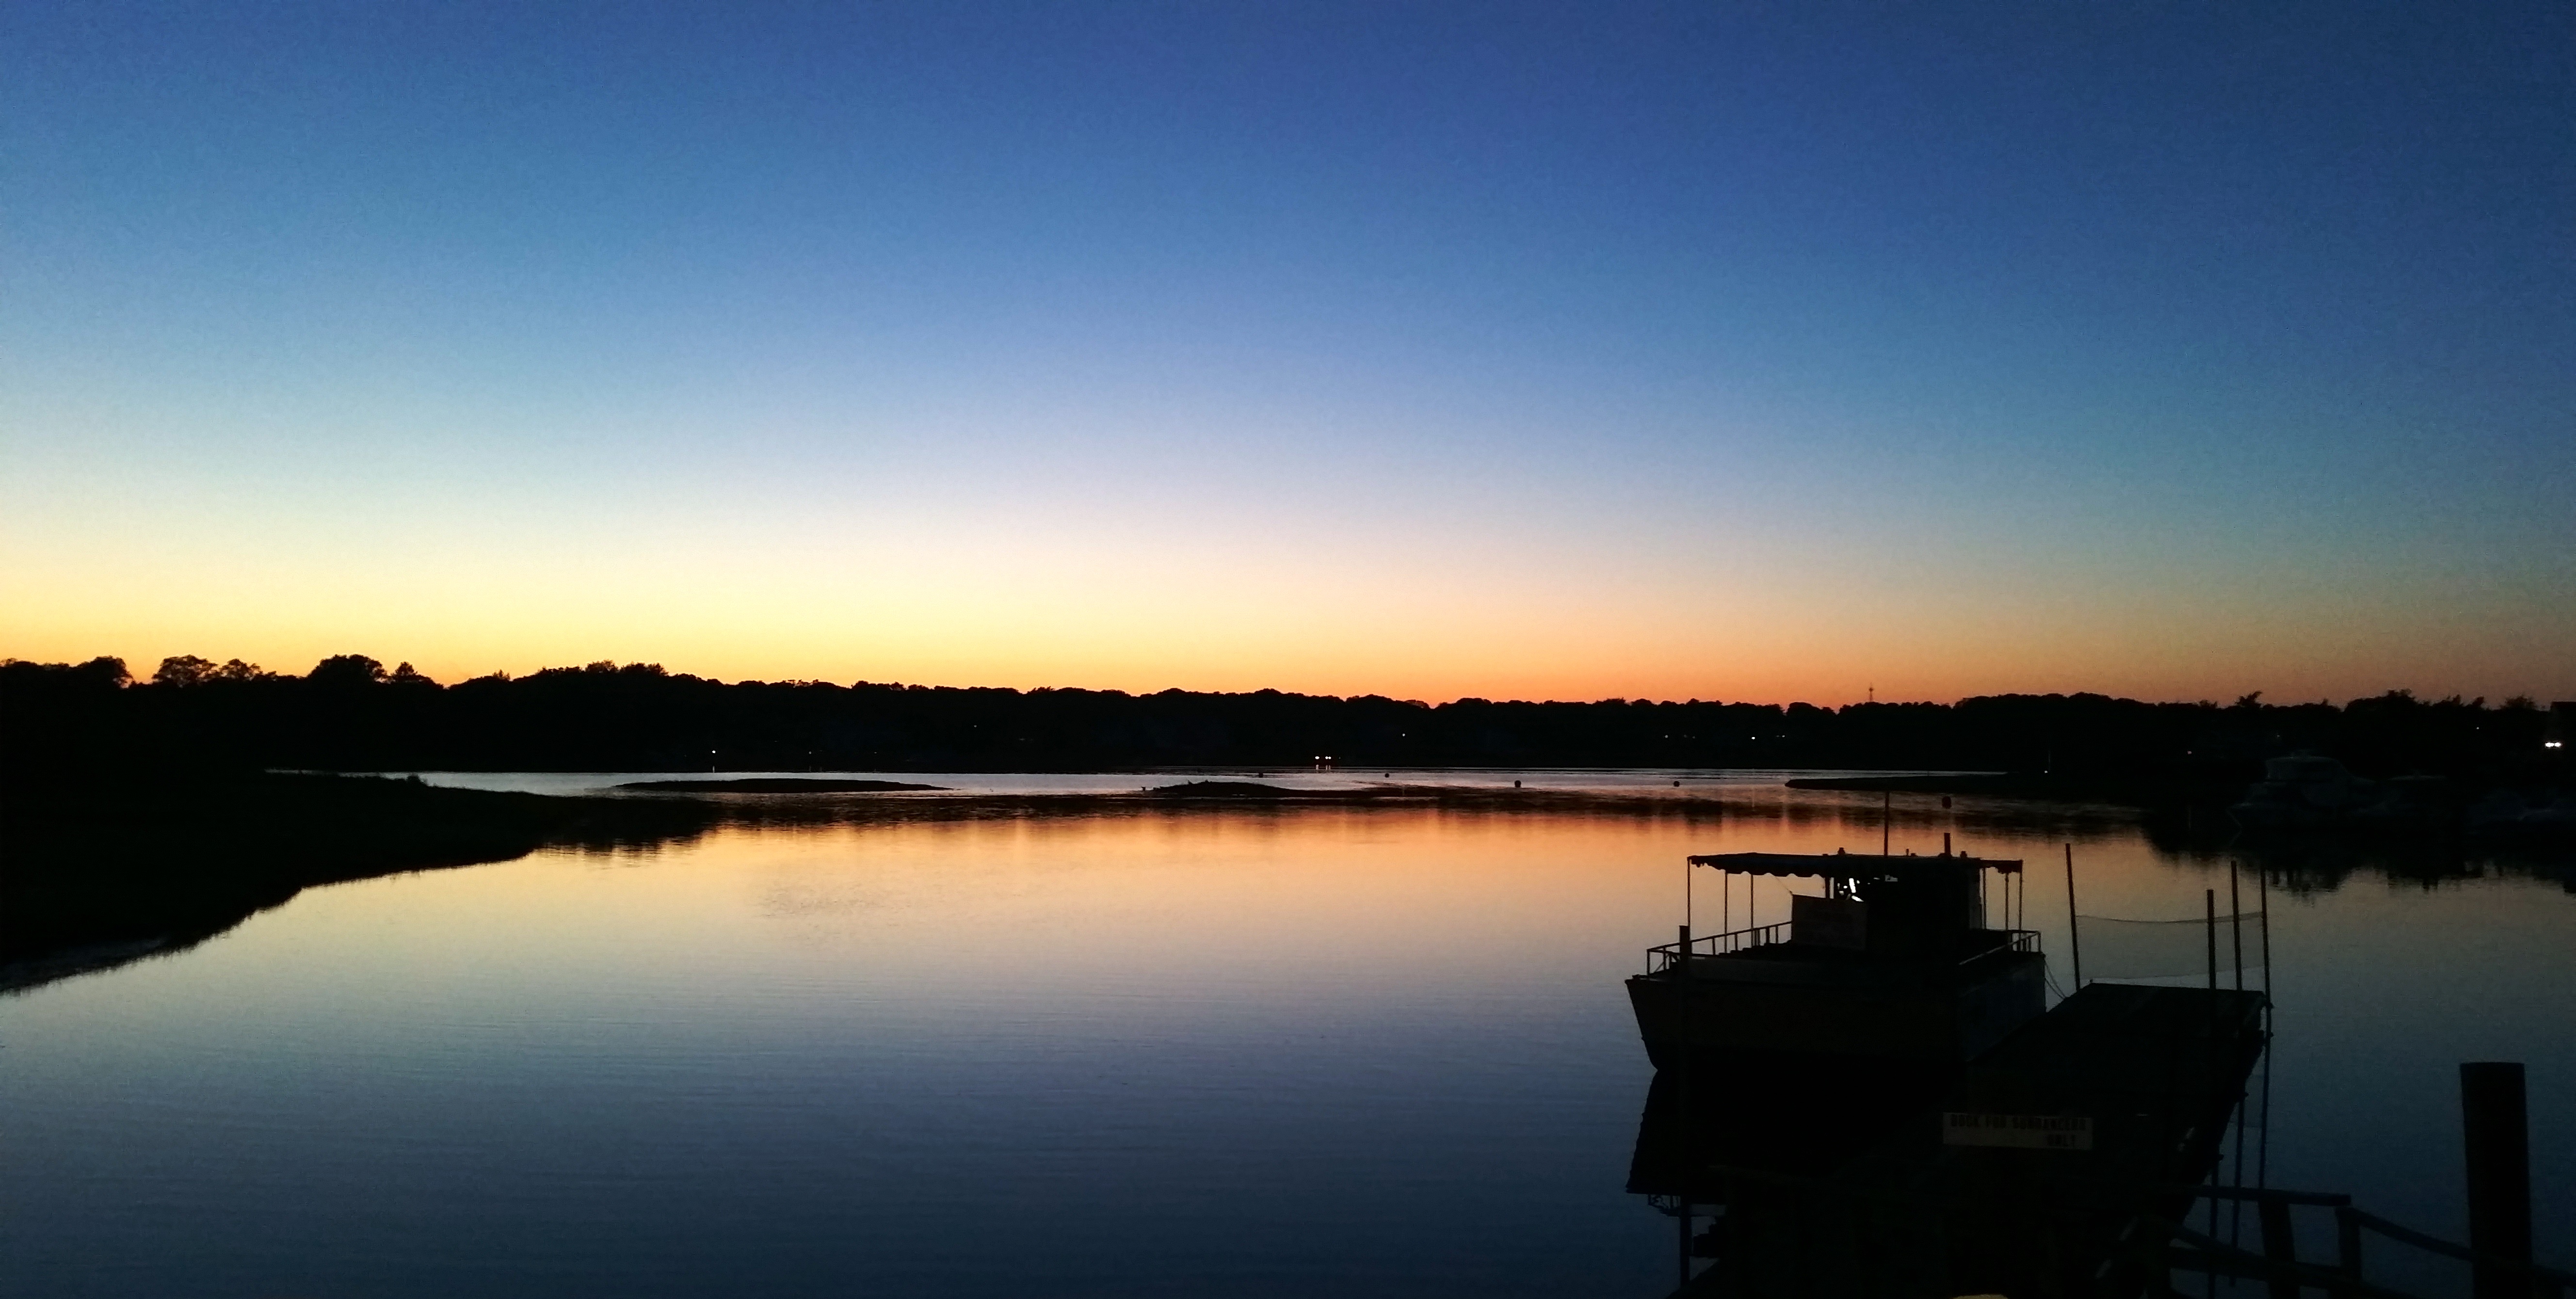
landscape, sea, water, horizon, cloud, sky, sunrise, sunset, morning, lake, dawn, atmosphere, river, dusk, evening, reflection, calm, reservoir, waterway, loch, afterglow